Pan de muerto
Also known as:
ca - Catalan: Pa de mort
de - German: Pan de muerto
es - Spanish: Pan de muerto
fi - Finnish: Pan de muerto
fr - French: Pain de mort
it - Italian: Pan de muerto
jv - Javanese: Pan de muerto
nah - Nāhuatl: Miquiztlaxcalli
nb - Norwegian Bokmål: Pan de muerto
nl - Dutch: Pan de muerto
pt - Portuguese: Pan de muerto
ru - Russian: Хлеб мёртвых
sv - Swedish: Pan de muerto
uk - Ukrainian: Хліб мертвих
Category: bread (sweet bread)
Cuisine: Mexican
Associated cuisines: Mexican
Area: Mexico
Countries: Mexico
Region: Central America

The dish is a type of sweet bread. It is a sweetened soft bread shaped like a bun, often decorated with bone-shaped phalanx pieces. Some traditions state that the rounded or domed top of the bread represents a grave. It usually has skulls or crossbones added in extra dough.

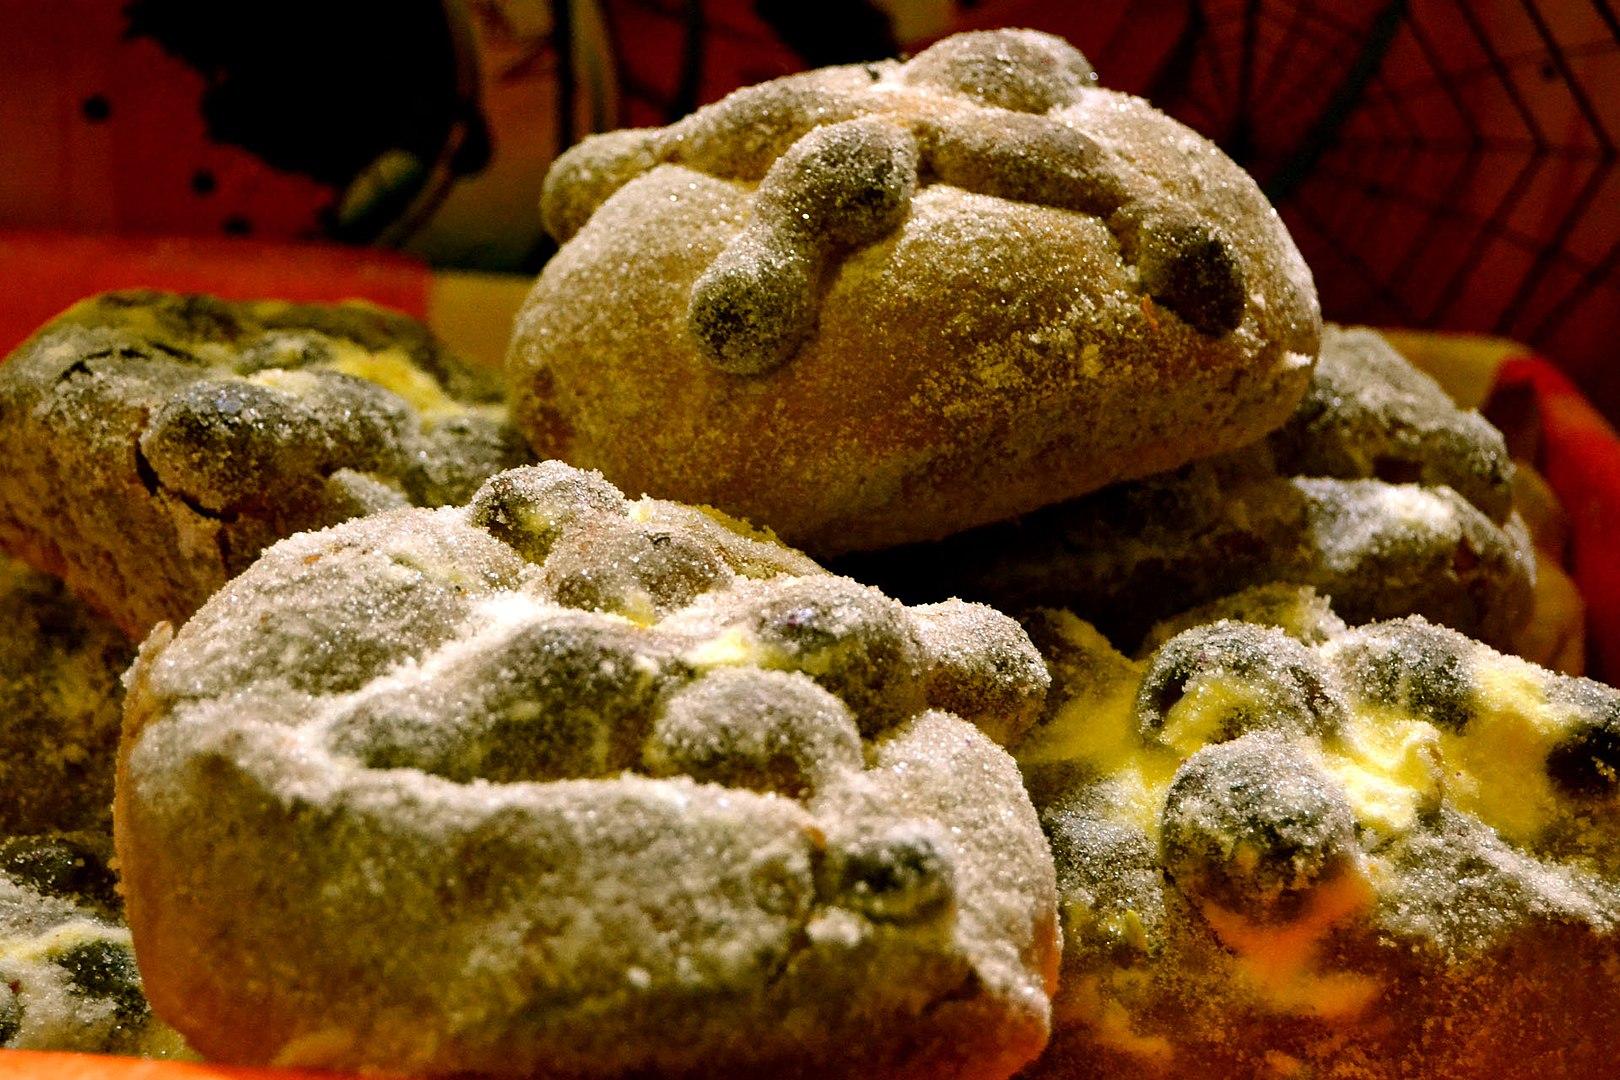
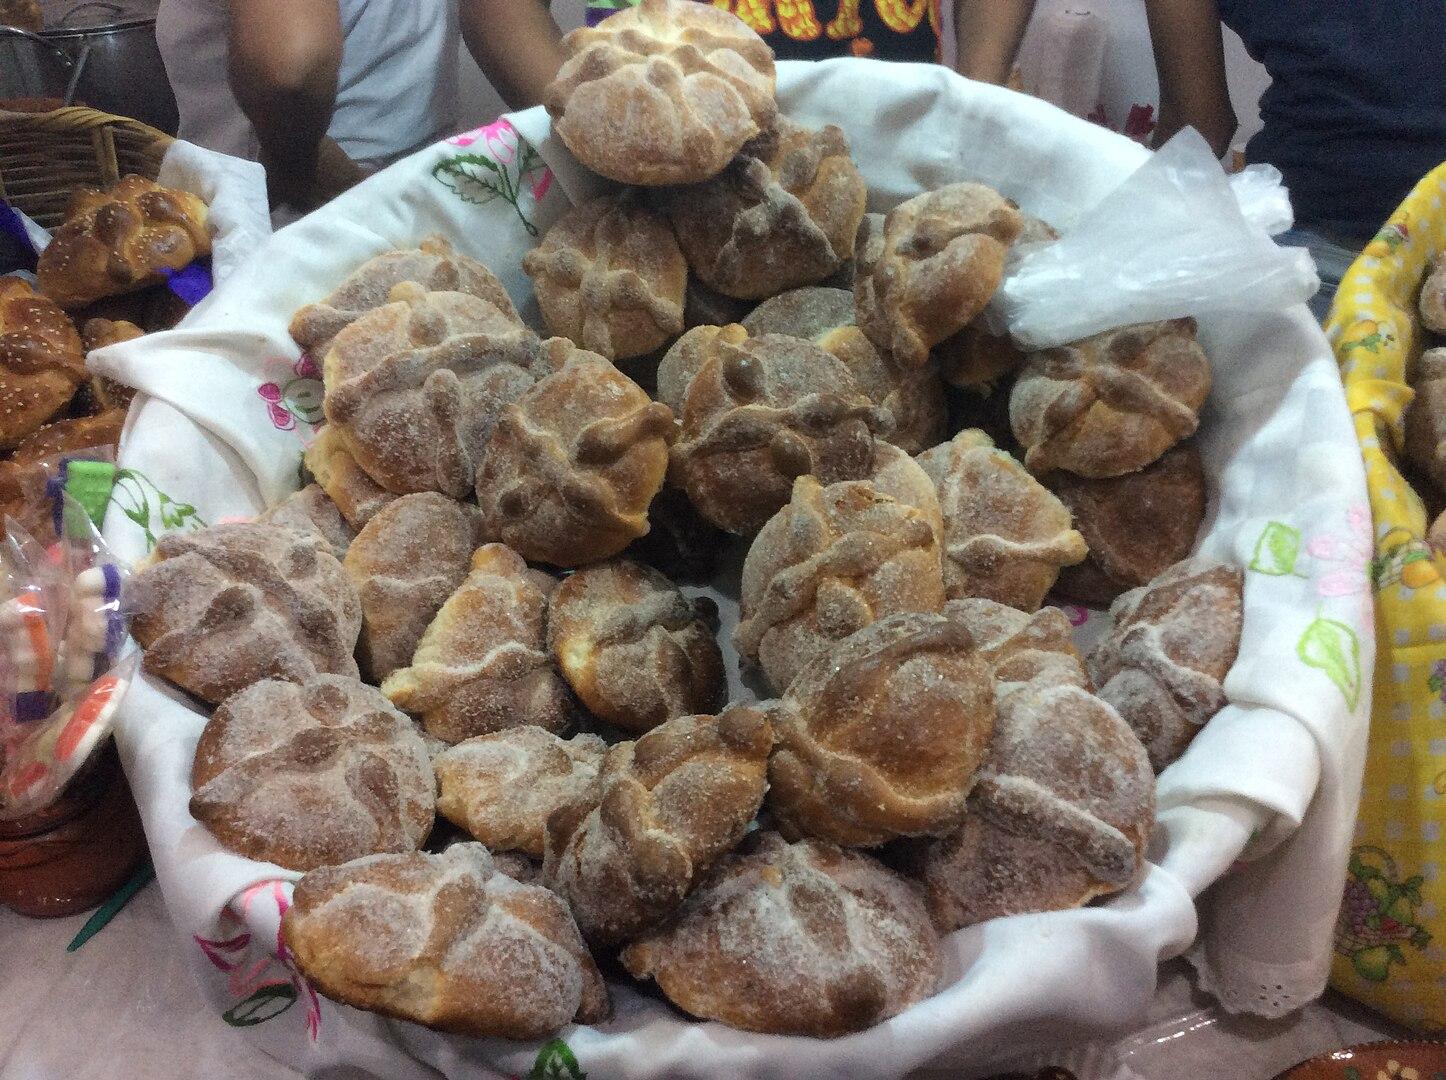